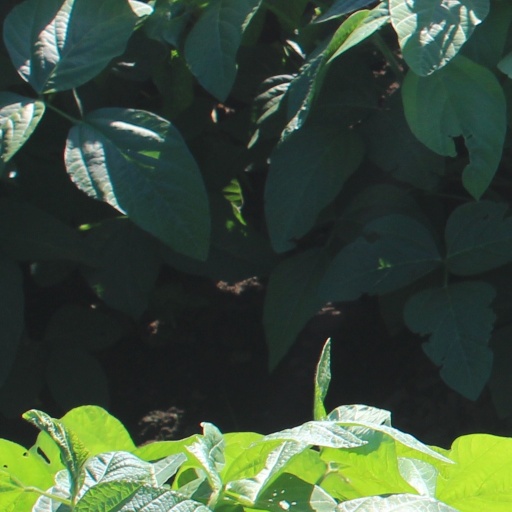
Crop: soybean